Entoloma murrayi

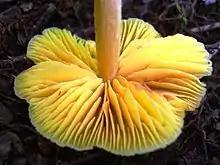
Gills are well-spaced and acquire pinkish tones when mature.

The cap of "E. murrayi" is bell-shaped to conical, and measures in diameter. It features a sharp umbo in the center. The cap color is bright yellow to orange-yellow, but tends to fade in maturity. The gills have a narrowly adnate attachment to the stem, and are well-spaced. Initially yellow, they acquire a pinkish tone as the spores mature. The slender hollow stem is long and roughly equal in width throughout its length. It is pale yellow, with a fibrous surface, and often twisted with longitudinal striations. Its surface is smooth, and there may be a whitish mycelium at the base. The flesh is thin and pale yellow. The taste and odor of the fruit bodies have been described as either "pleasant", or indistinct.